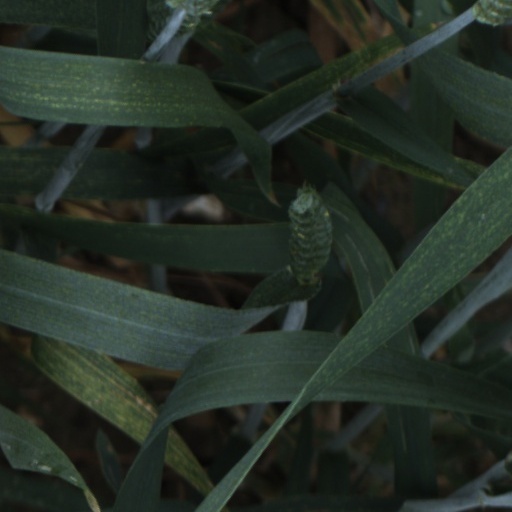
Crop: wheat